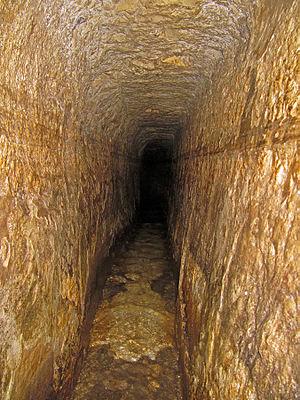
Le tunnel d'Ézéchias ou tunnel de Siloé, a été construit à Jérusalem avant 701 av. J.-C. sous le règne d'Ézéchias, roi de Juda, pour ravitailler la ville en eau en cas de siège.